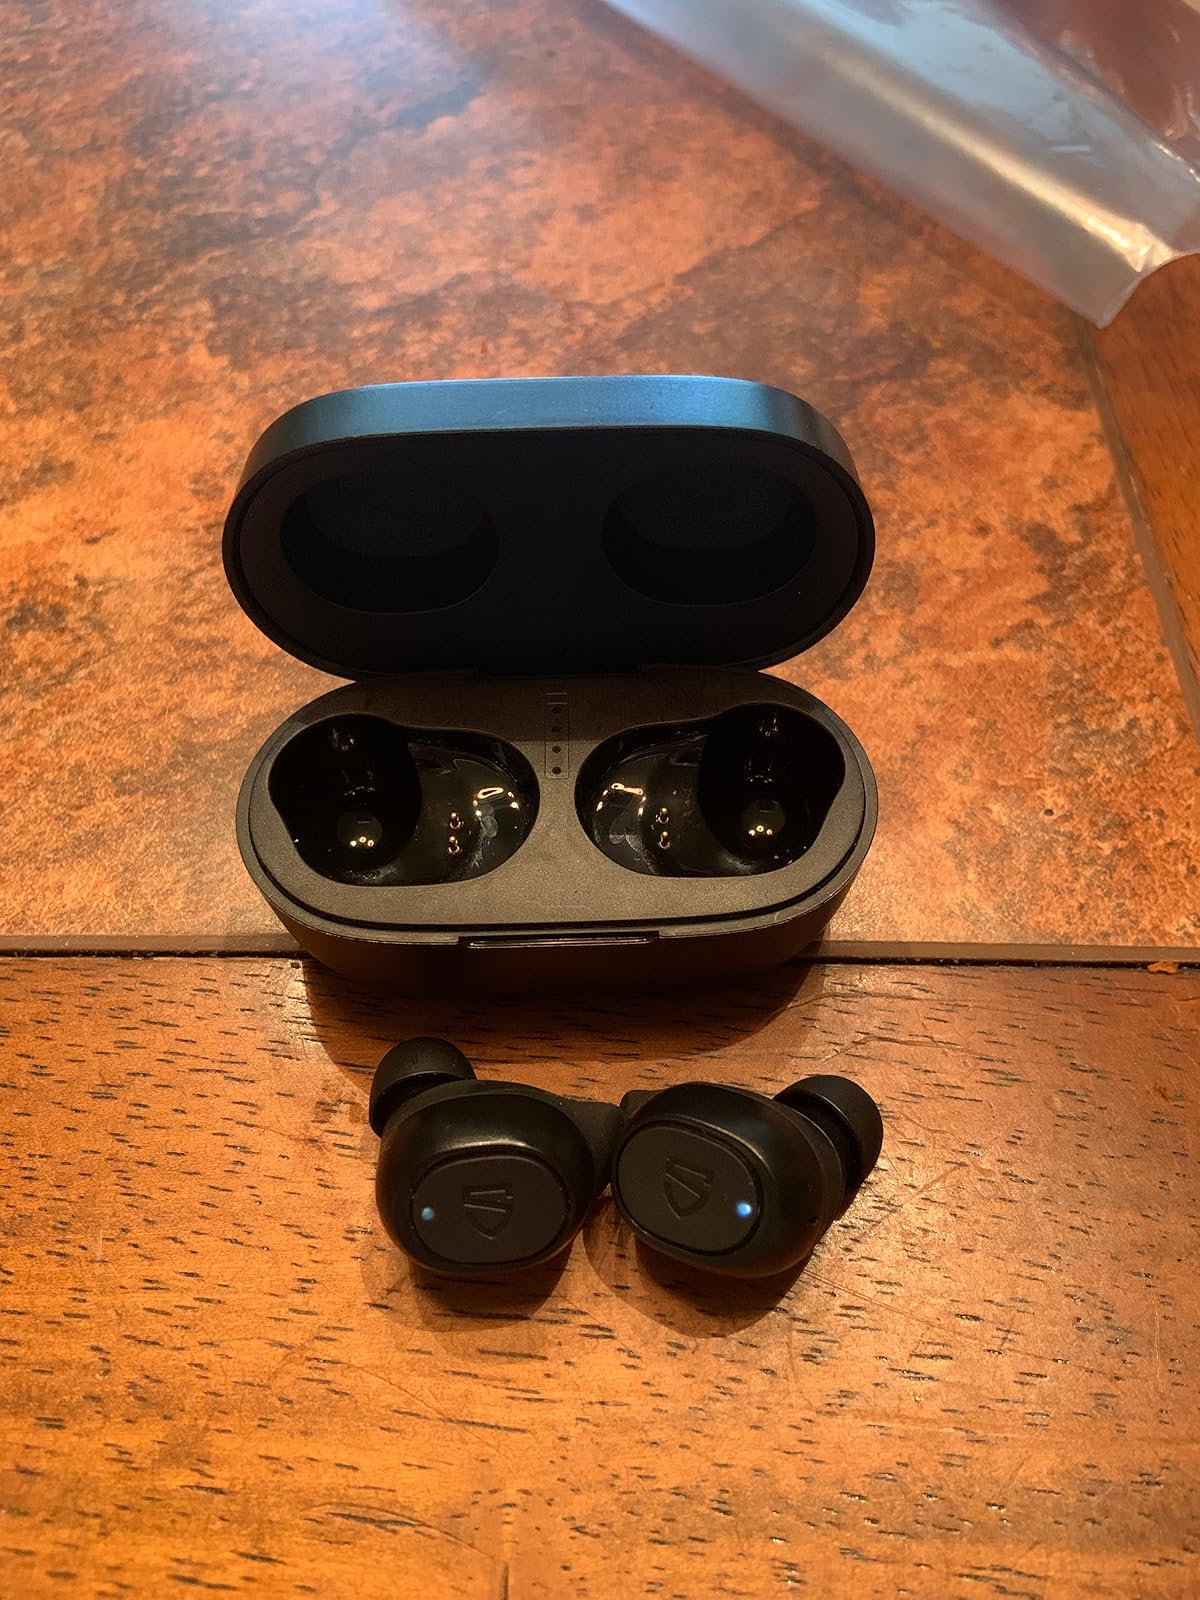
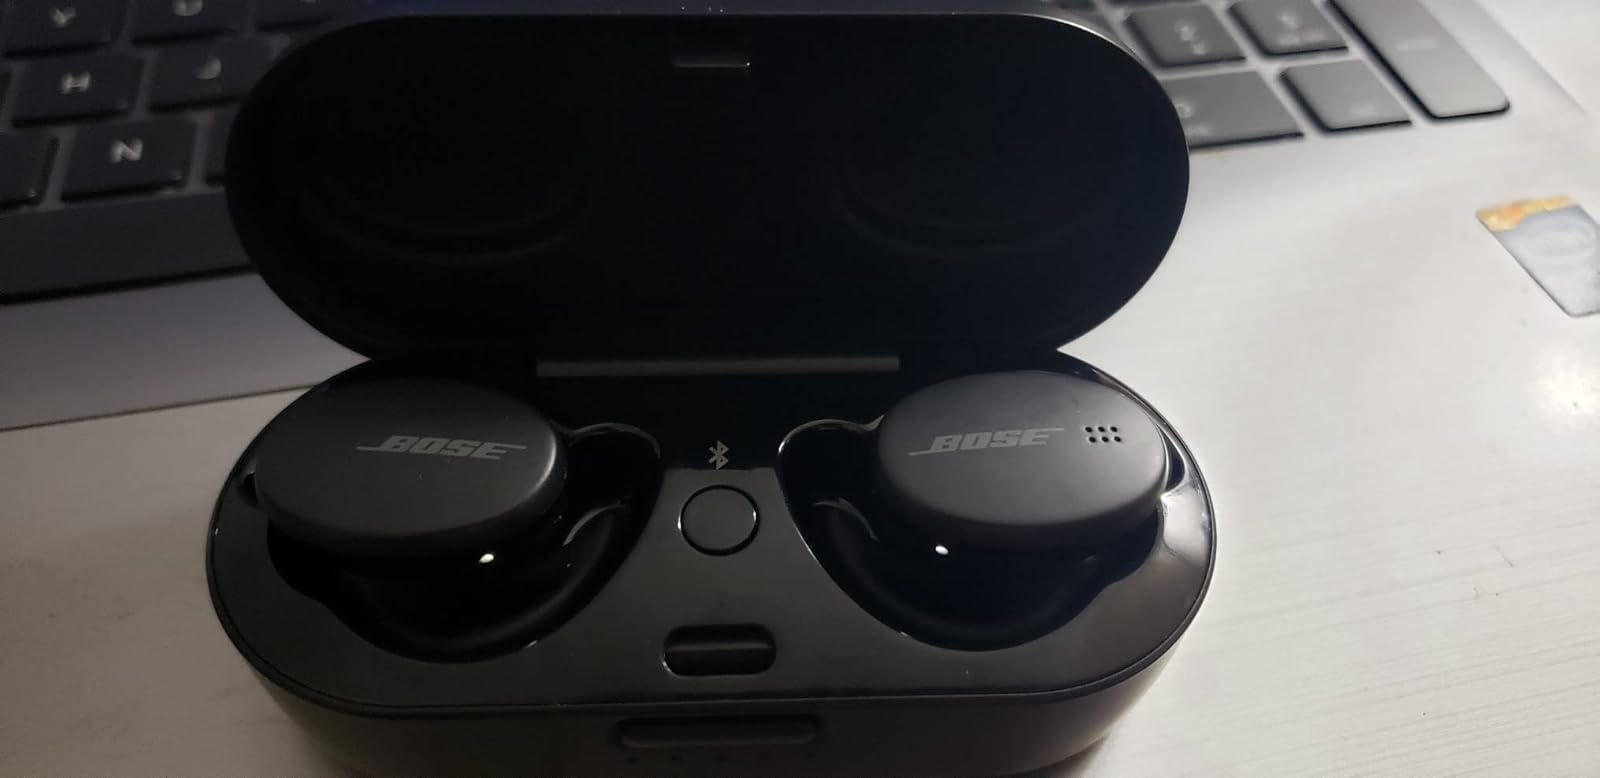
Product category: earbuds
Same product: no